Hotel des Indes (Batavia)

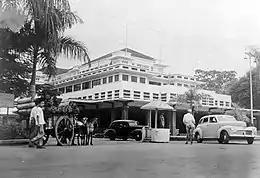
Hotel des Indes in the late 1940s

Hotel des Indes was one of the oldest and most prestigious hotels in Asia. Located in Batavia, Dutch East Indies, the hotel had accommodated countless famous patrons throughout its existence from 1829 to 1971. Before being named Hotel des Indes, a name suggested by the writer Multatuli, it was named "Hotel de Provence" by its first French owner, and for a short spell went by the name "Hotel Rotterdam". After Indonesian independence it was renamed "Hotel Duta Indonesia", until it was demolished to make way for a shopping mall.